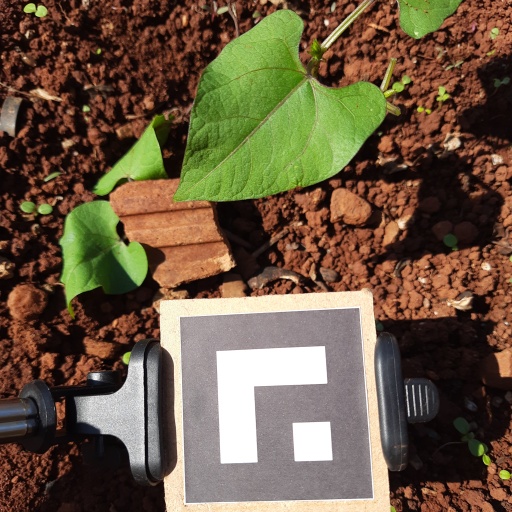
Observations: wavy surface, no eating holes, under sunlight